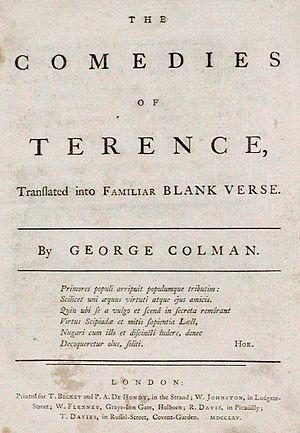
Térence, né à Carthage aux alentours de 190 et mort à Rome en 159 av. J.-C., est un poète comique latin, vraisemblablement d'origine berbère. Auteur de seulement six pièces qui nous sont toutes parvenues, il est considéré, avec Plaute, comme un des deux grands maîtres du genre à Rome, et son œuvre a exercé une influence profonde sur le théâtre européen, de l'Antiquité jusqu'aux temps modernes.
George Colman est un poète comique anglais. Il est désigné par l'Ancien pour le distinguer de son fils George Colman le Jeune.